Jamie McMaster

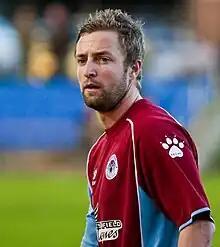
McMaster playing for APIA Leichhardt Tigers in 2009

Jamie McMaster (born 29 November 1982) is an Australian former footballer who last played as an attacking midfielder for the Sutherland Sharks in the National Premier Leagues NSW.